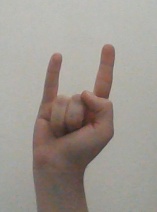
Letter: la